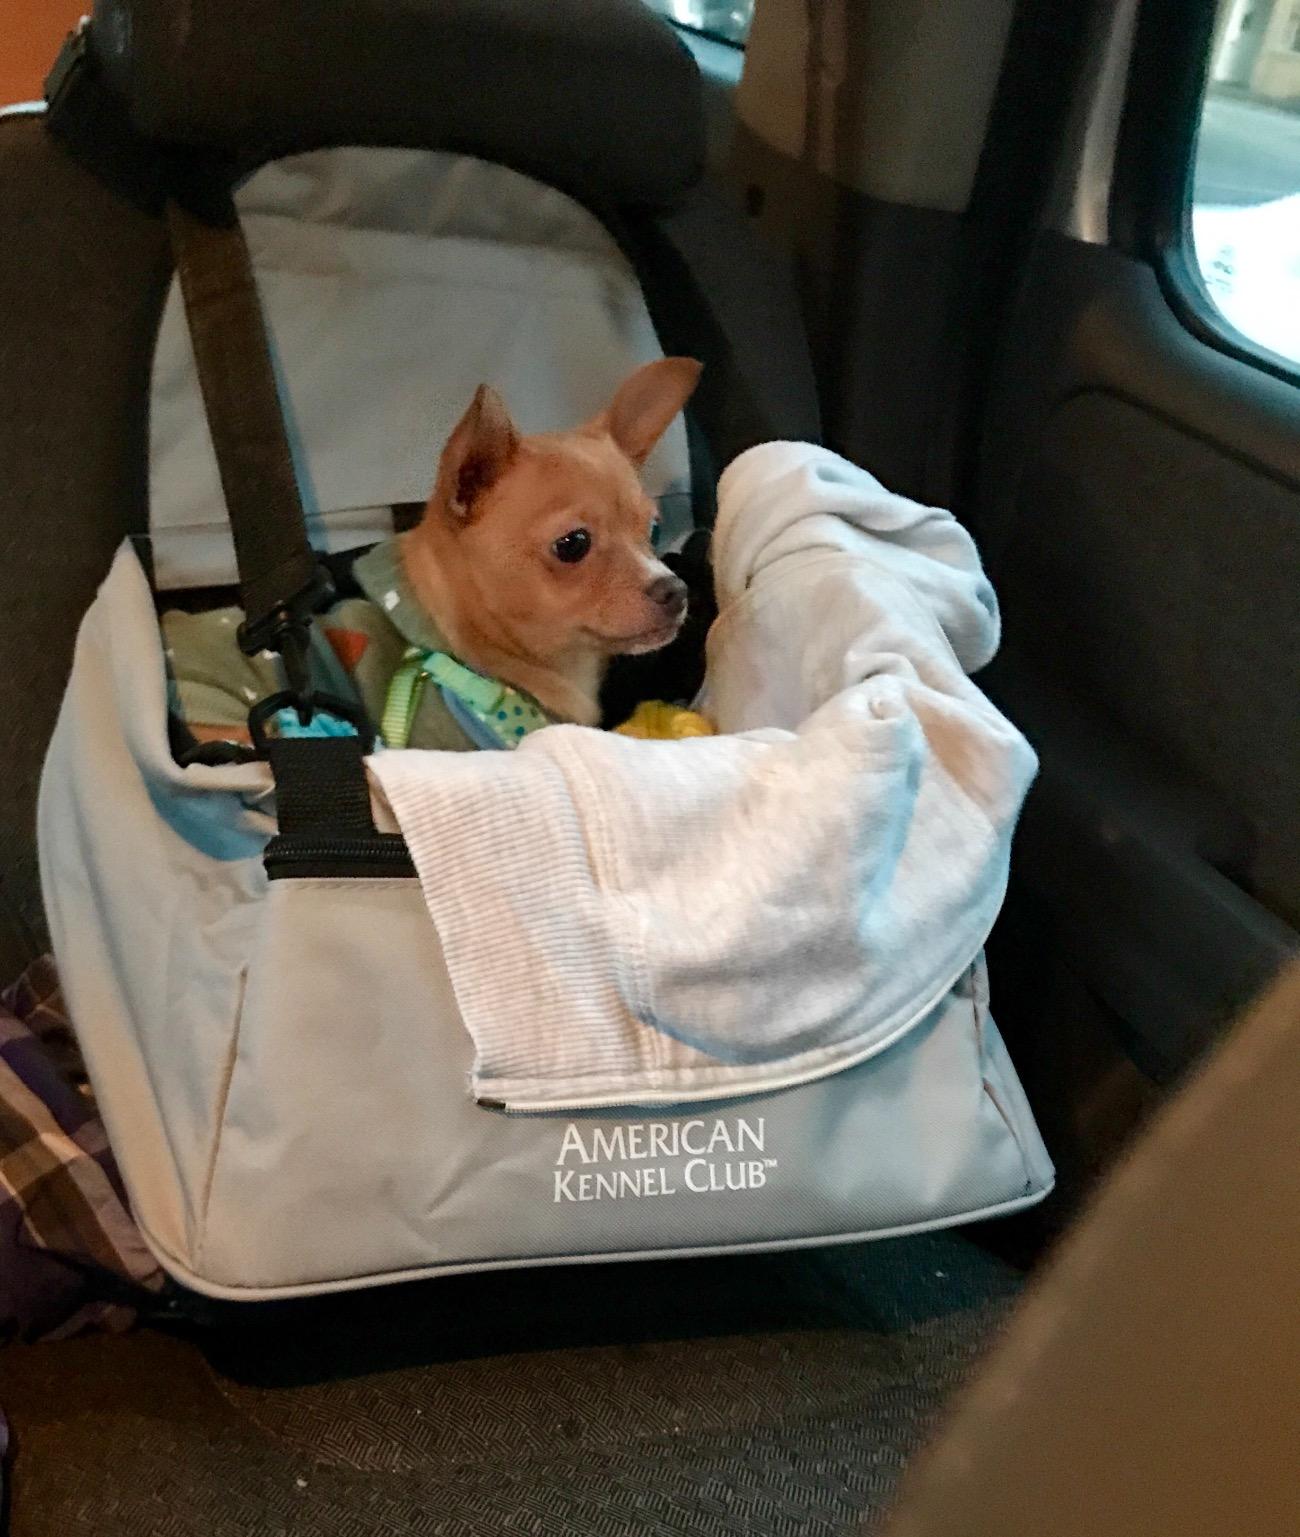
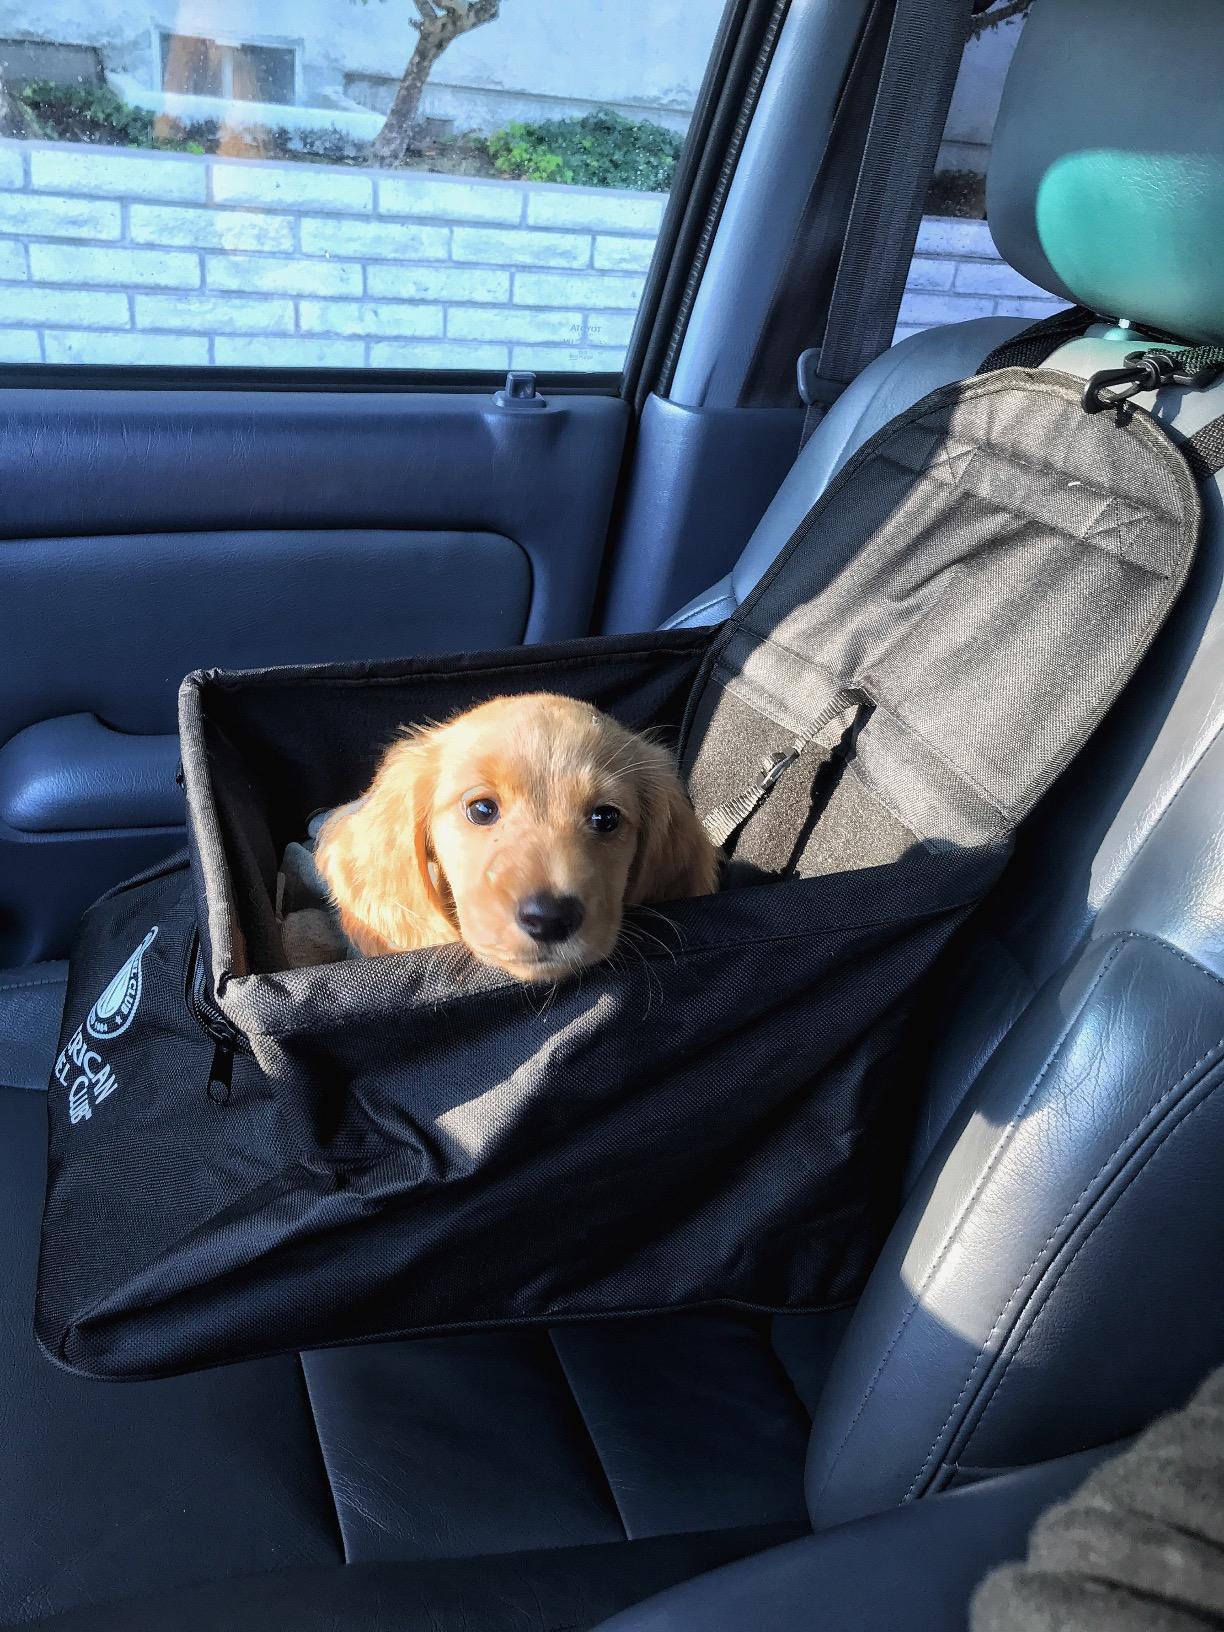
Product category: items_kennel
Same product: no